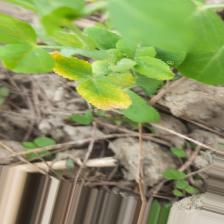
Label: Ascochyta blight